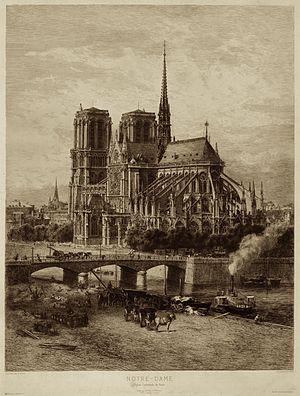
La cathédrale Notre-Dame de Paris, communément appelée Notre-Dame, est l'un des monuments les plus emblématiques de Paris et de la France. Elle est située sur l'île de la Cité et est un lieu de culte catholique, siège de l'archidiocèse de Paris, dédiée à la Vierge Marie.